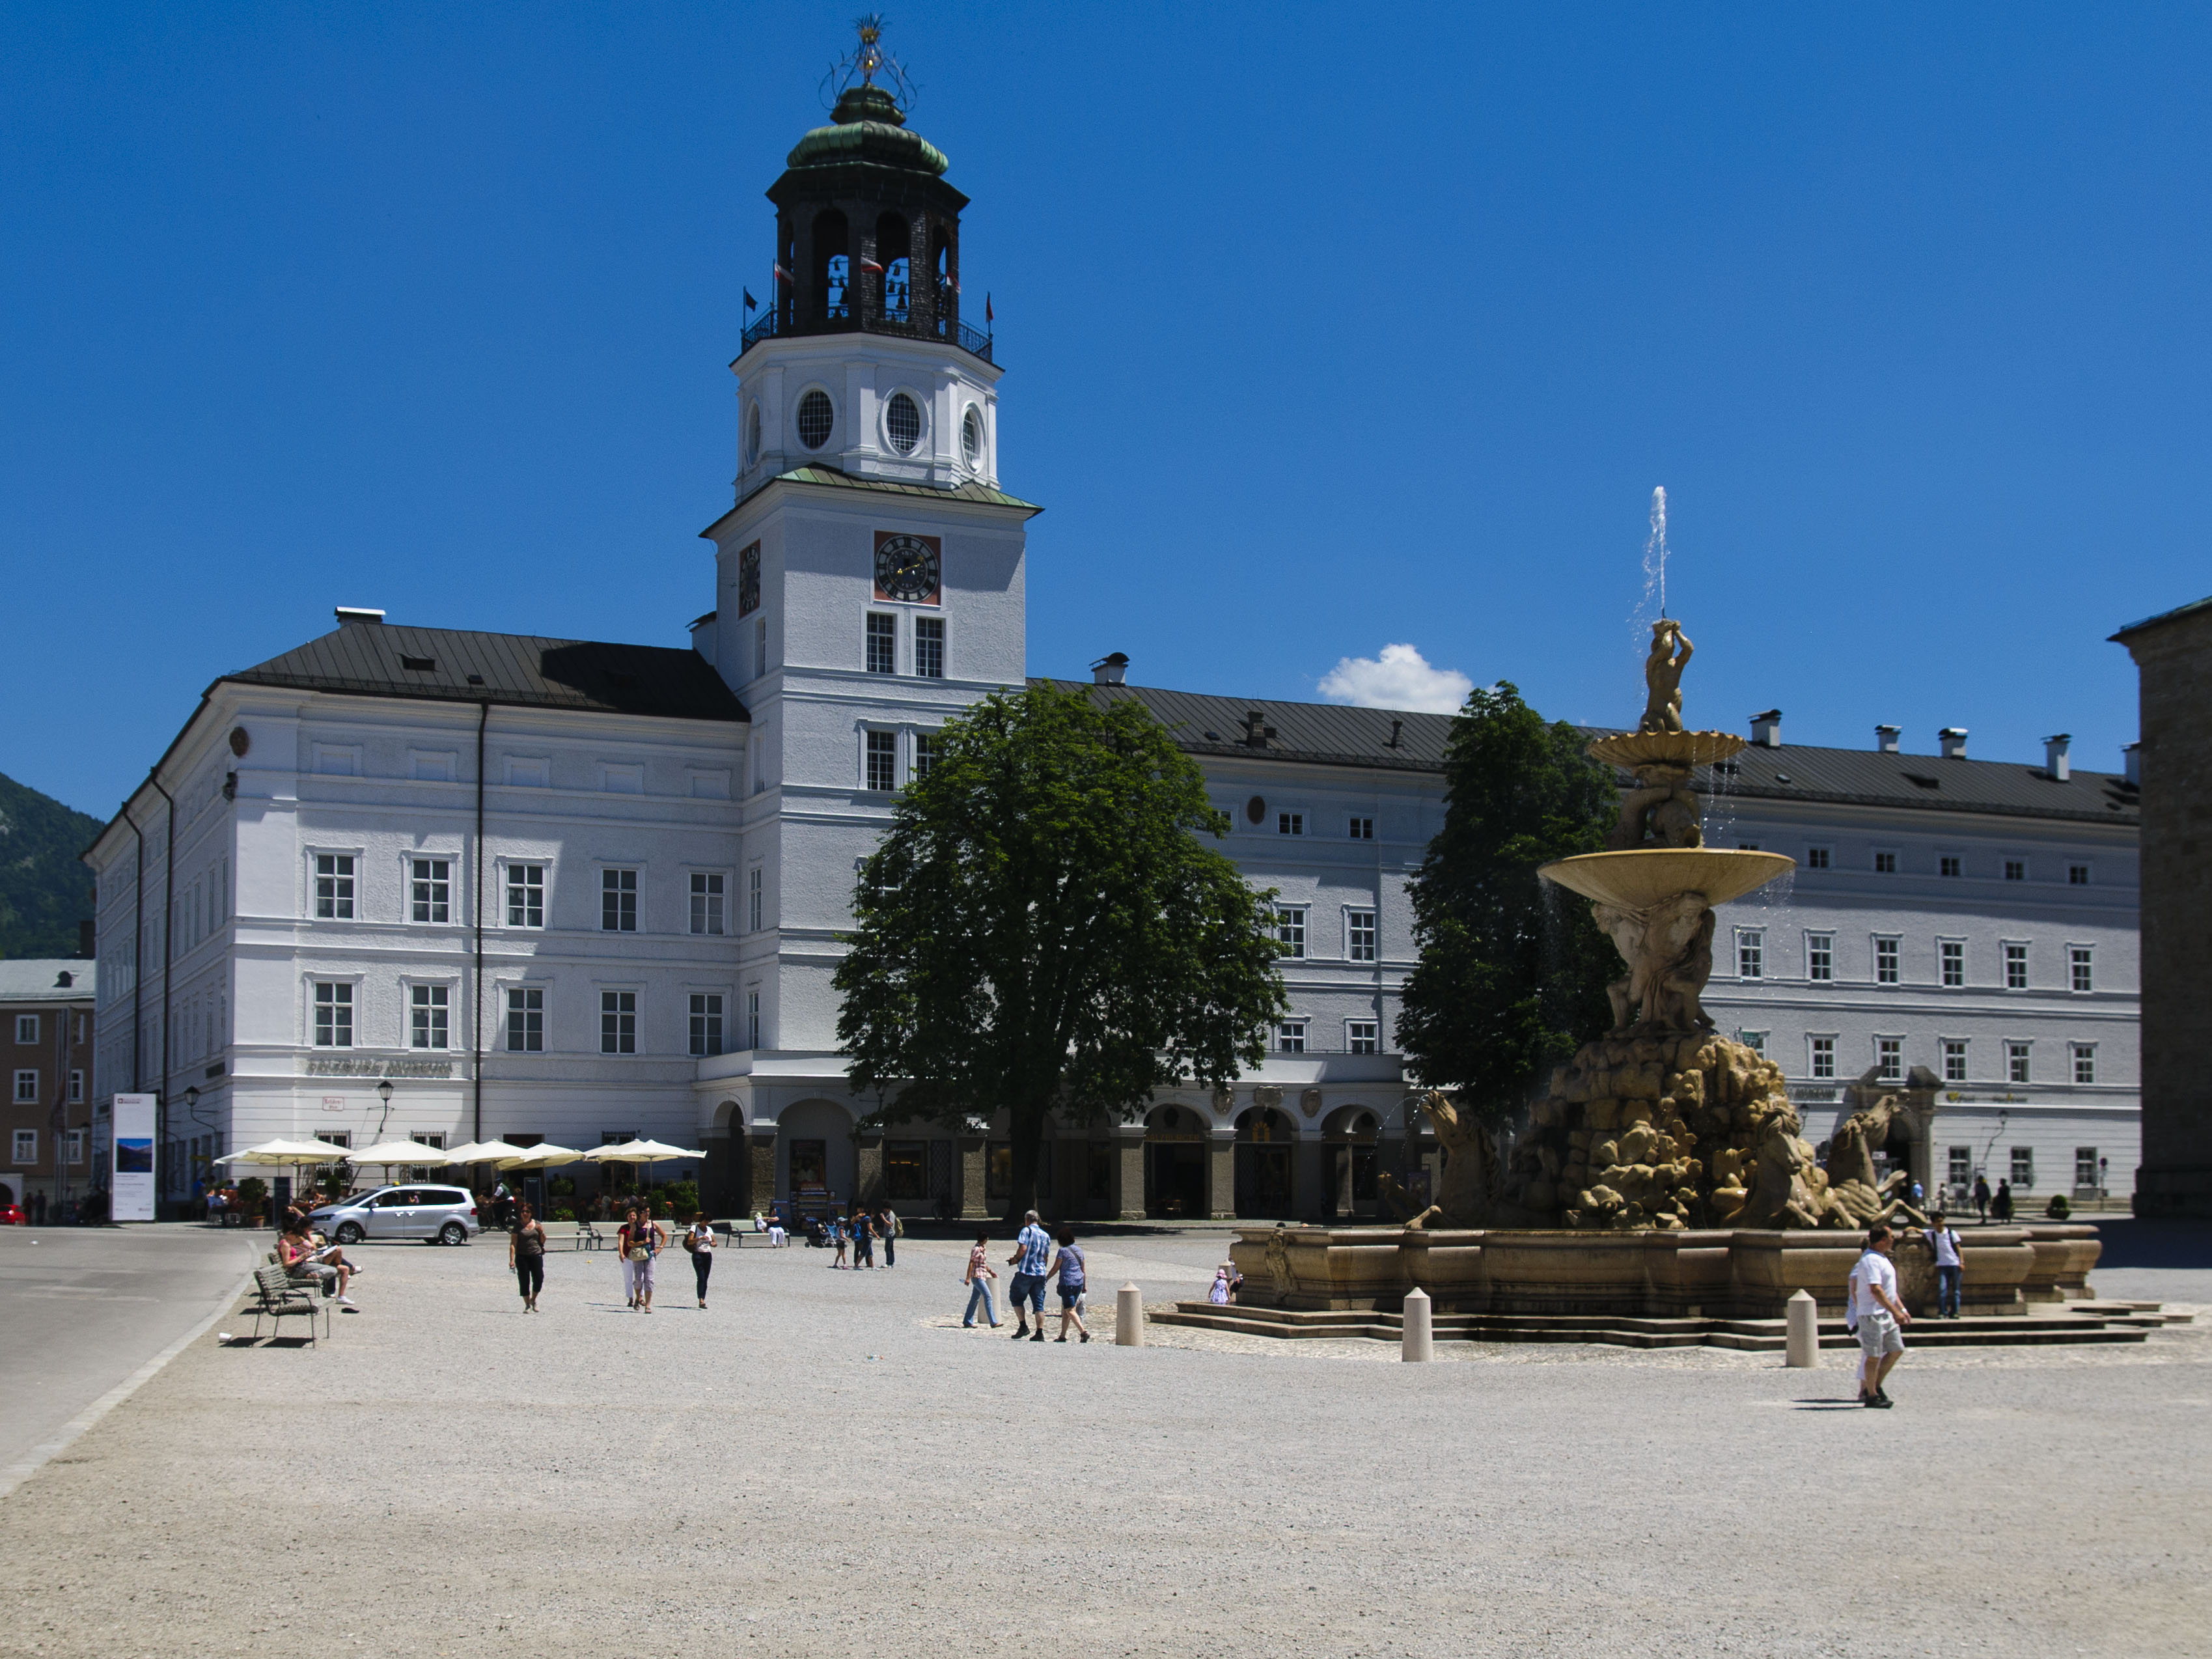
town, building, chateau, palace, city, downtown, tower, plaza, landmark, church, nikon, tourism, place of worship, town square, salzburg, d300, salisburgo, human settlement